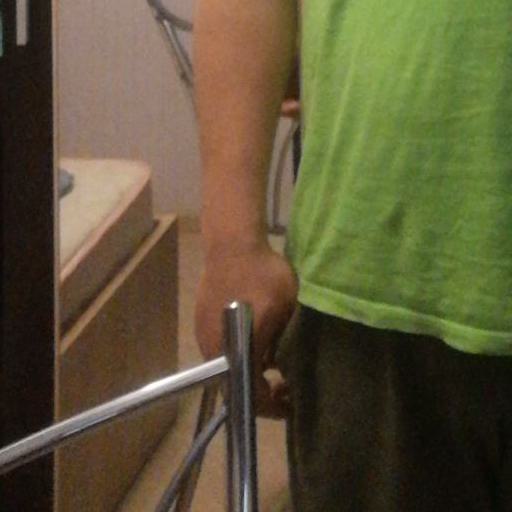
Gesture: no_gesture